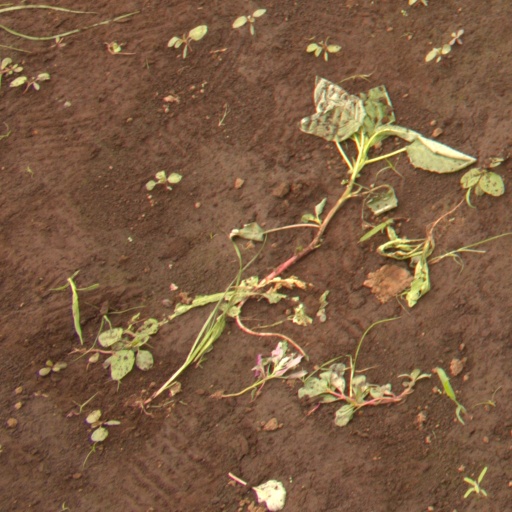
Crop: soybean